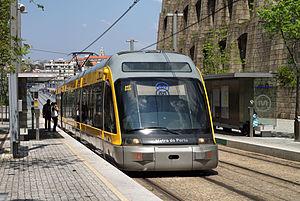
L'Aire métropolitaine de Porto est une région métropolitaine dans les zones côtières du nord du Portugal qui regroupe 17 municipalités, dont la Ville de Porto, la deuxième plus grande zone urbaine du pays.